Glastonbury Festival

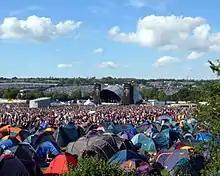
Glastonbury Festival's "Other Stage" in 2004 with tents in the foreground

Since 1981, the festival has been organised by local farmer and site owner Michael Eavis (through his company Glastonbury Festivals Ltd). Eavis ran the festival with his wife Jean until her death in 1999, before co-organising the event with his daughter Emily Eavis. , Michael is still involved in the running of the festival; however, the majority of the organisation is run by Emily Eavis and her husband. In 2002, Festival Republic (a company consisting of both Live Nation and MCD) took on the job of managing the logistics and security of the festival through a 40% stake in the festival management company. This relationship ended in 2012 and Glastonbury festival is now independent. Glastonbury Festivals Ltd donates most of its profits to charities, including donations to local charity and community groups and paying for the purchase and restoration of the Tithe Barn in Pilton.